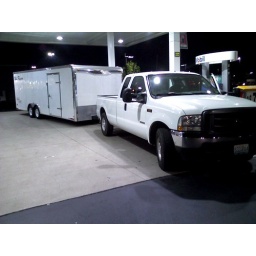
The truck is gas'd up, the trailer is loaded. Now I need to pack, and hit the road to Topeka in the Morning!